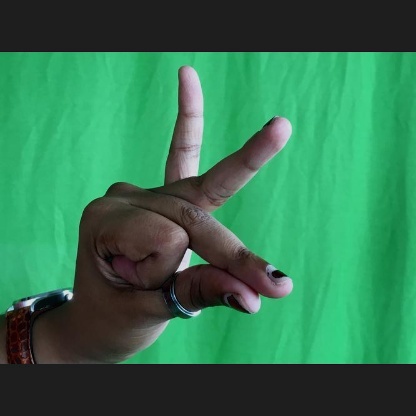
Mudra: Bramaram